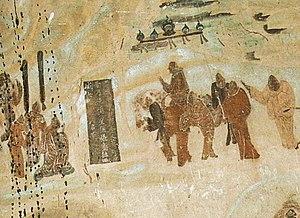
L'ère Yuanding, ou Yuan-ting est la cinquième ère chinoise de l'empereur Wudi de la dynastie Han.
Han Wudi, de son nom personnel Liu Che, est le septième empereur de la dynastie Han de Chine, régnant à partir du 9 mars 141 av. J.-C. et jusqu'à sa mort. Il est considéré, avec les empereurs Tang Taizong et Kangxi comme l'un des plus grands empereurs de l'histoire de la Chine.
La Guerre Han–Xiongnu, ou Guerre Sino-Xiongnu, est une série de batailles qui opposent la dynastie chinoise des Han et la confédération des peuples nomades Xiongnu, entre 133 av. J.-C. et l'an 89. C'est sous le règne de l’empereur Han Wudi, que l’empire Han passe d'une politique étrangère relativement passive à une stratégie offensive, à la fois pour faire face aux incursions de plus en plus nombreuses des Xiongnu à la frontière Nord et également pour étendre le territoire de l'empire. En 133 av. J.-C., le conflit dégénère en une véritable guerre, lorsque le Chanyu des Xiongnu se rend compte que les Han s’apprêtaient à lui tendre une embuscade à Mayi. La Cour des Han décide alors d'envoyer plusieurs expéditions militaires vers les régions situées dans l'Ordos, le Corridor du Hexi et le désert de Gobi, afin de les conquérir et d'en expulser les Xiongnu. Après bien des combats, les Han atteignent tous leurs objectifs.
Dayuan est l'exonyme chinois d'un royaume qui a existé dans la vallée de Ferghana en Asie centrale, décrit dans les ouvrages historiques chinois des archives du grand historien et du livre de Han. Il est mentionné dans les récits du célèbre explorateur chinois Zhang Qian en 130 avant notre ère et des nombreuses ambassades qui l'ont suivi en Asie centrale. Le royaume de Dayuan est généralement accepté comme se rapportant à la vallée de Ferghana, contrôlée par la polis grecque Alexandrie Eschate.